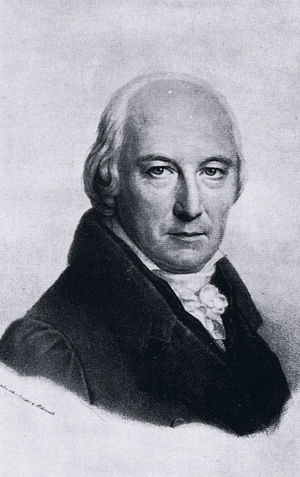
Friedrich Ludwig Ulrich Schröder
Friedrich Ludwig Ulrich Schrøder var en tysk skuespiller, teaterdirektør og dramatiker.